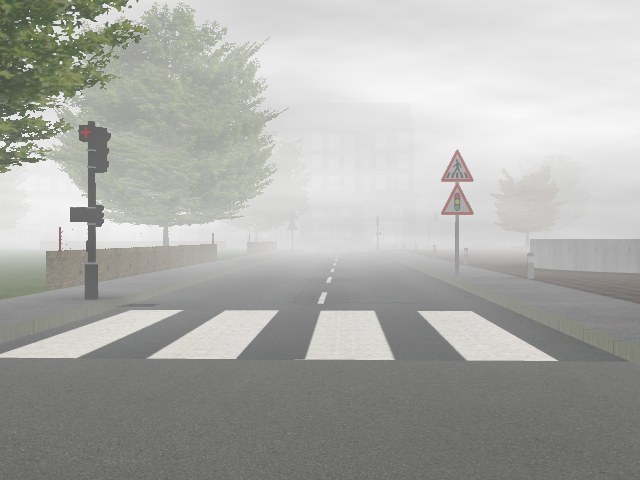
Weather: foggy or hazy